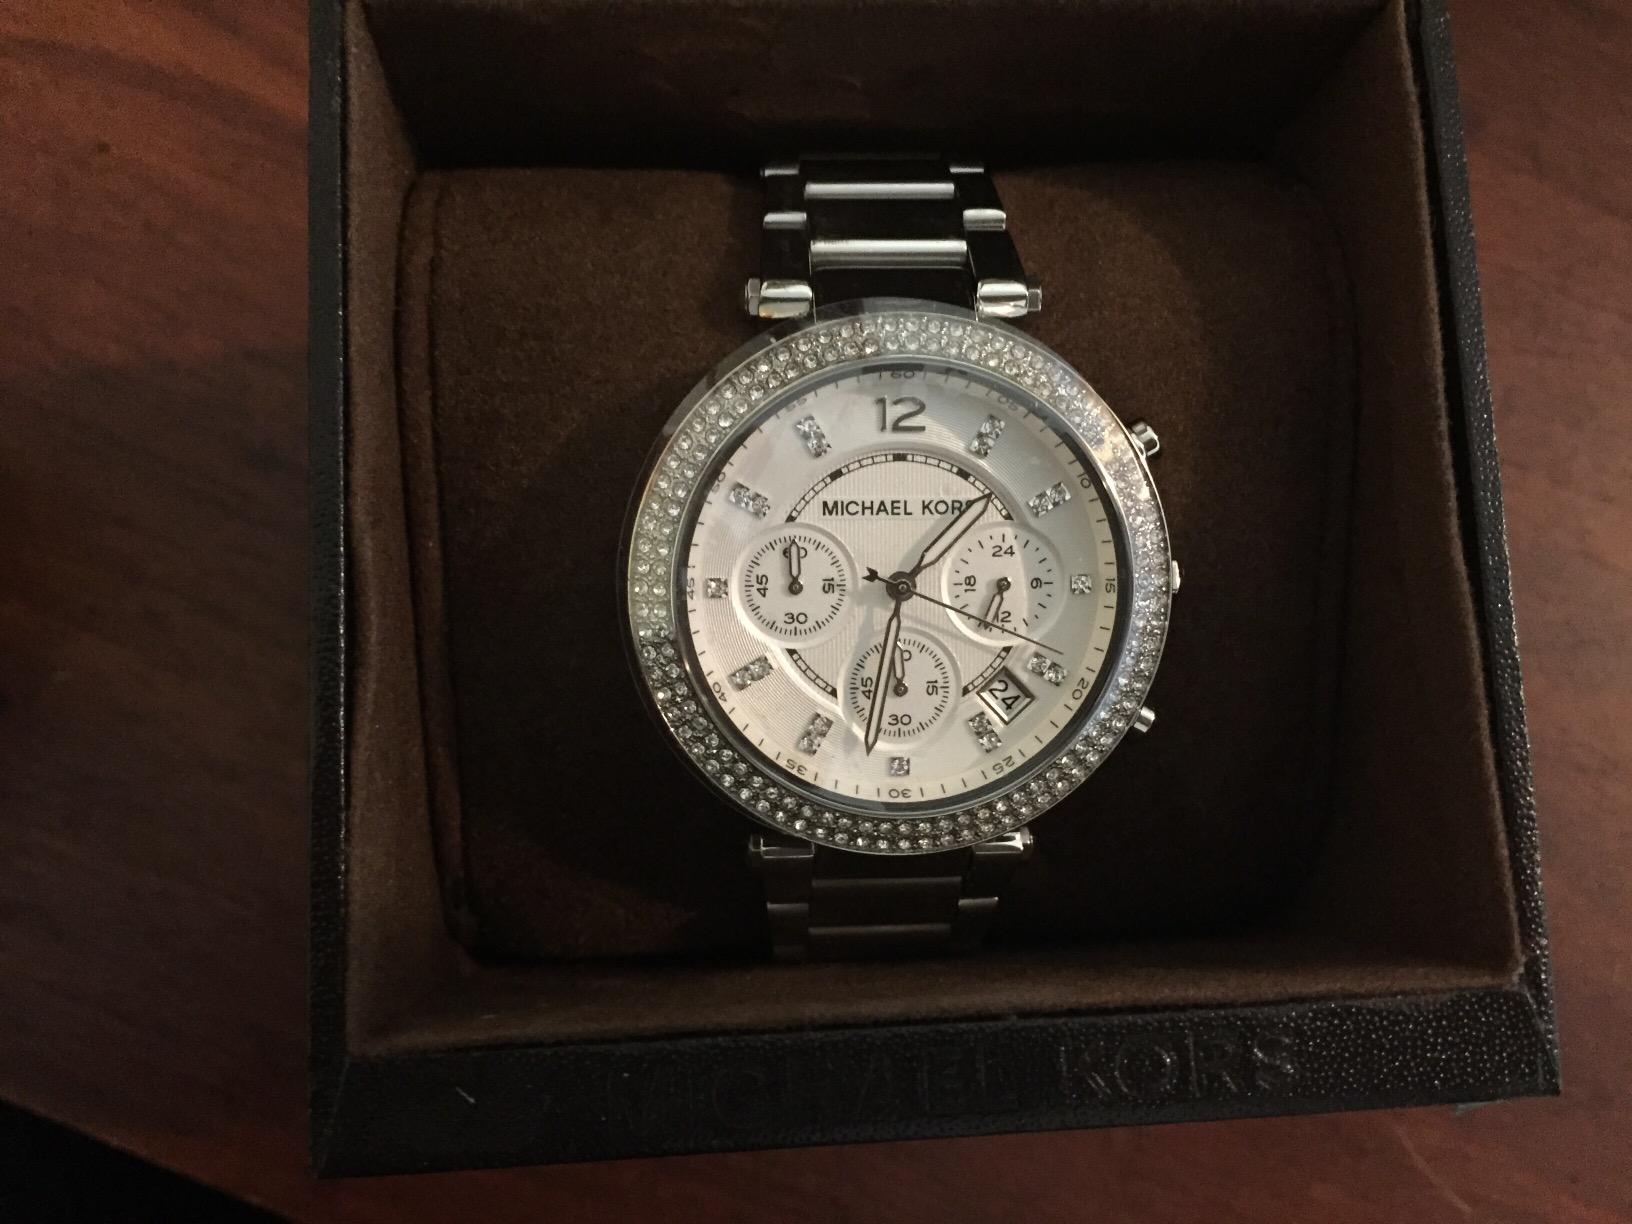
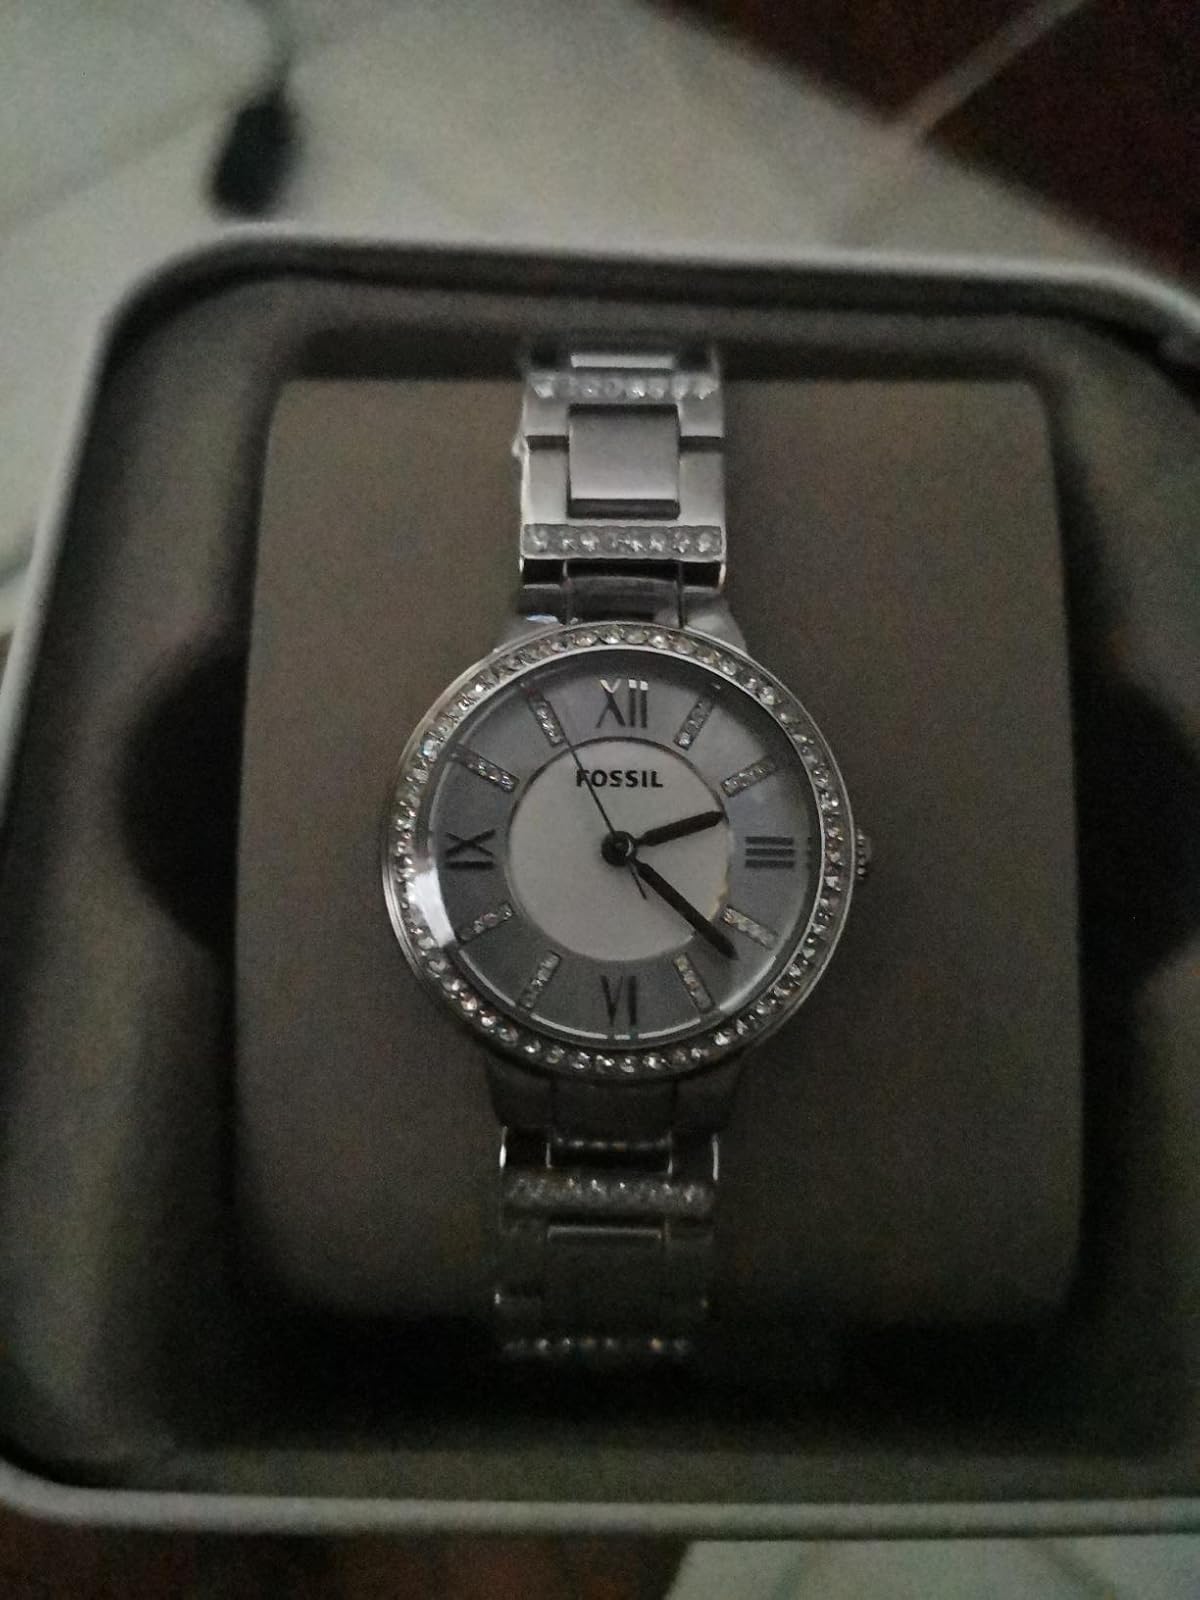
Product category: accessories_watch
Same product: no